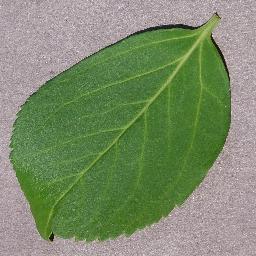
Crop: cherry
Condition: (including_sour)_healthy